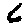
Label: 6